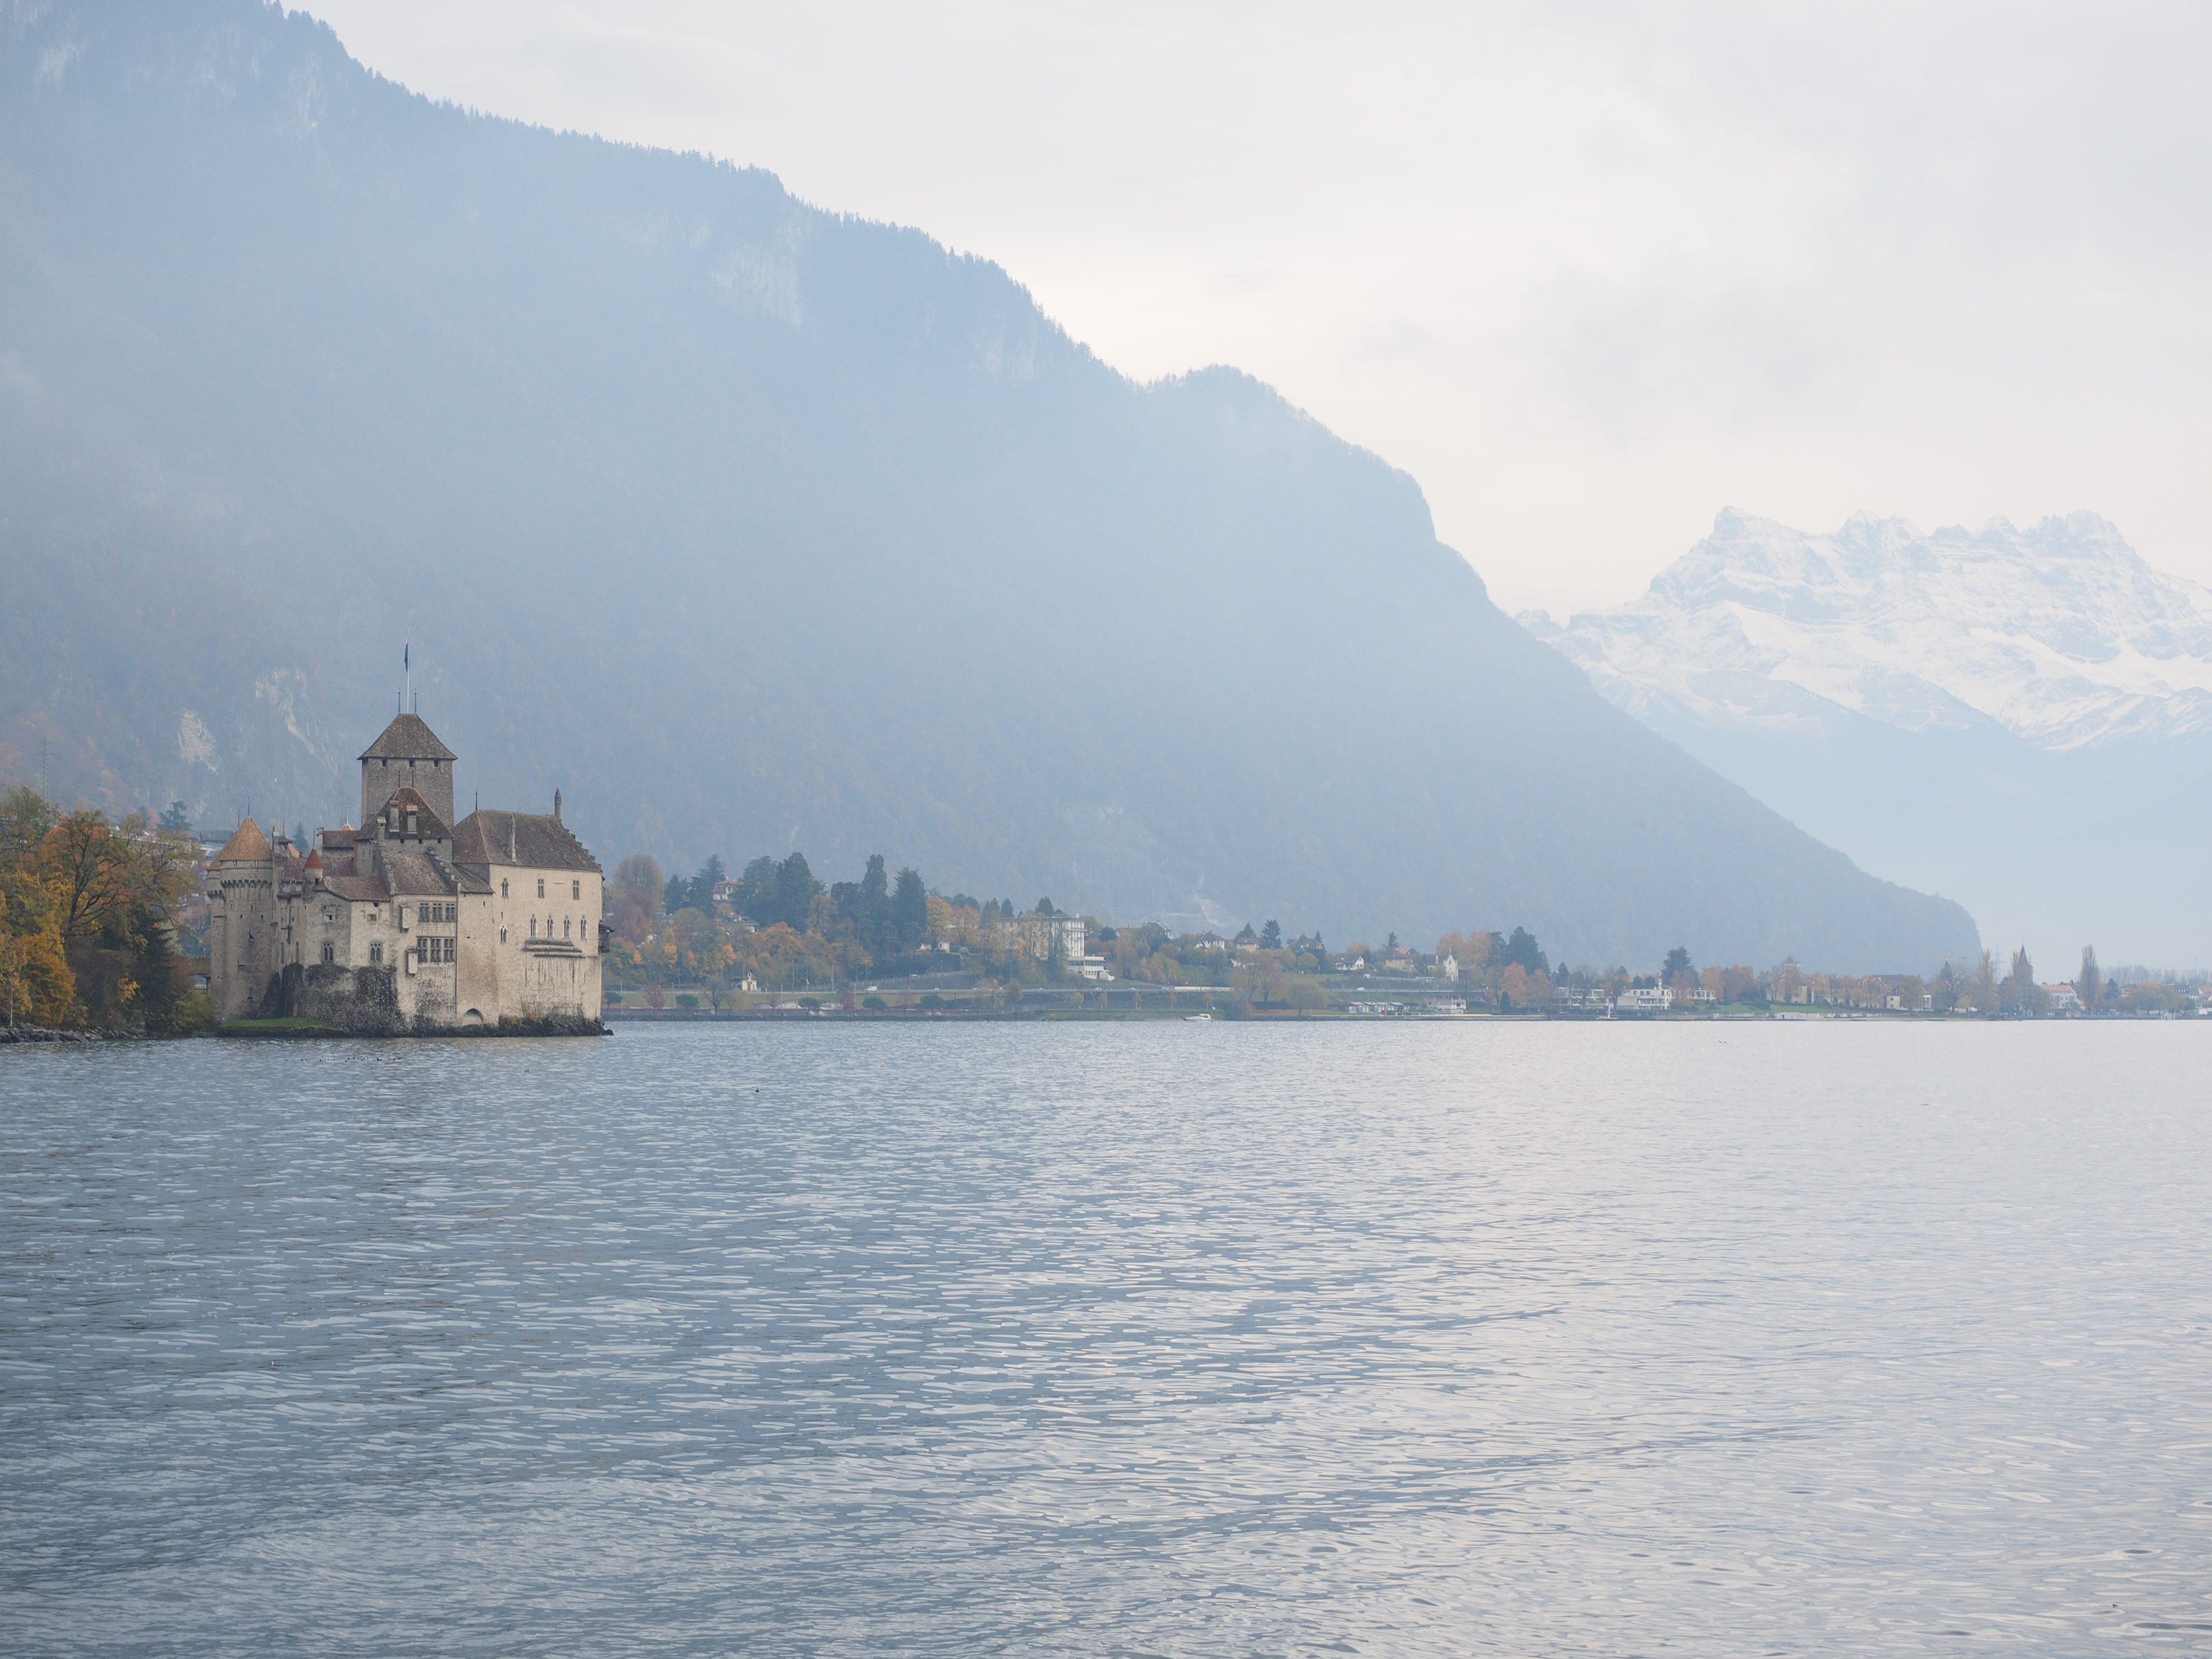
sea, coast, mountain, morning, lake, building, river, mountain range, vehicle, bay, castle, fjord, reservoir, body of water, switzerland, loch, historically, lake geneva, landform, wasserburg, atmospheric phenomenon, chillon, chillon castle, veytaux